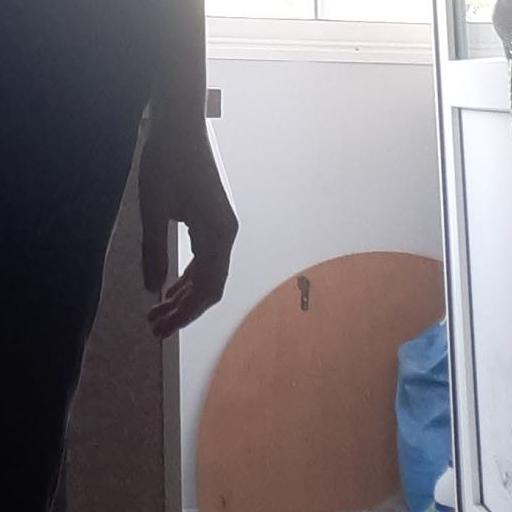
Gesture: no_gesture